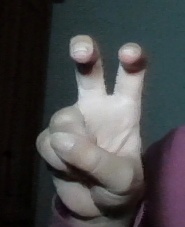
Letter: toot